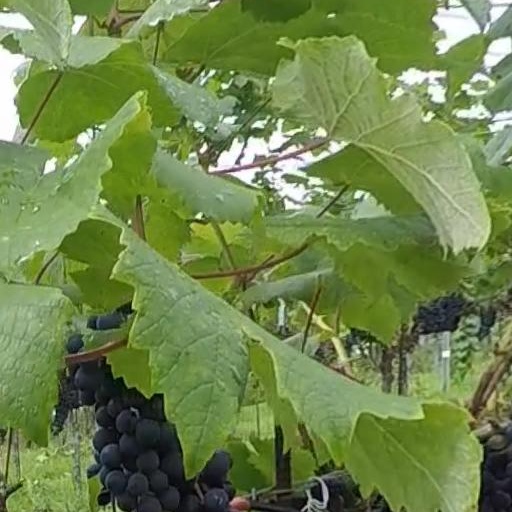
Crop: grape